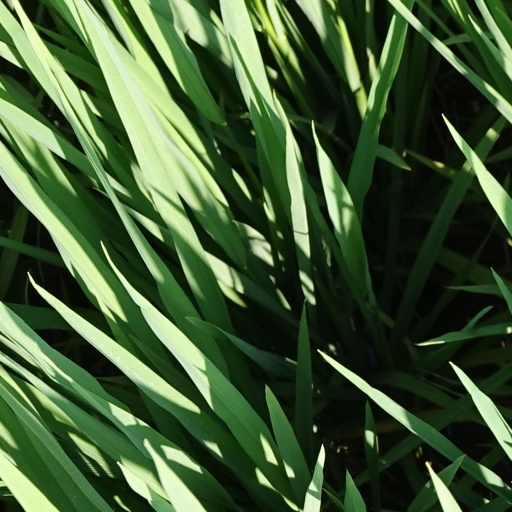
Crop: rice